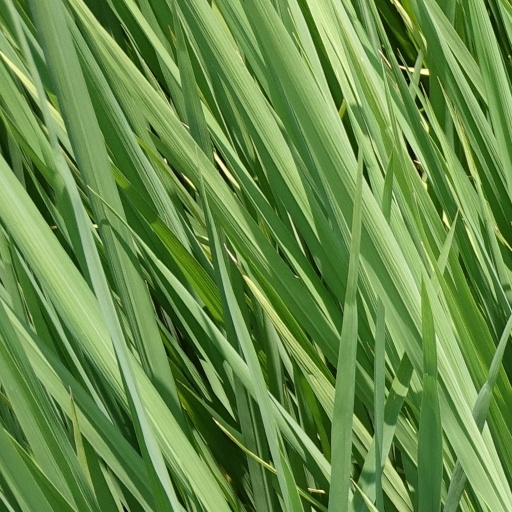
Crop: rice